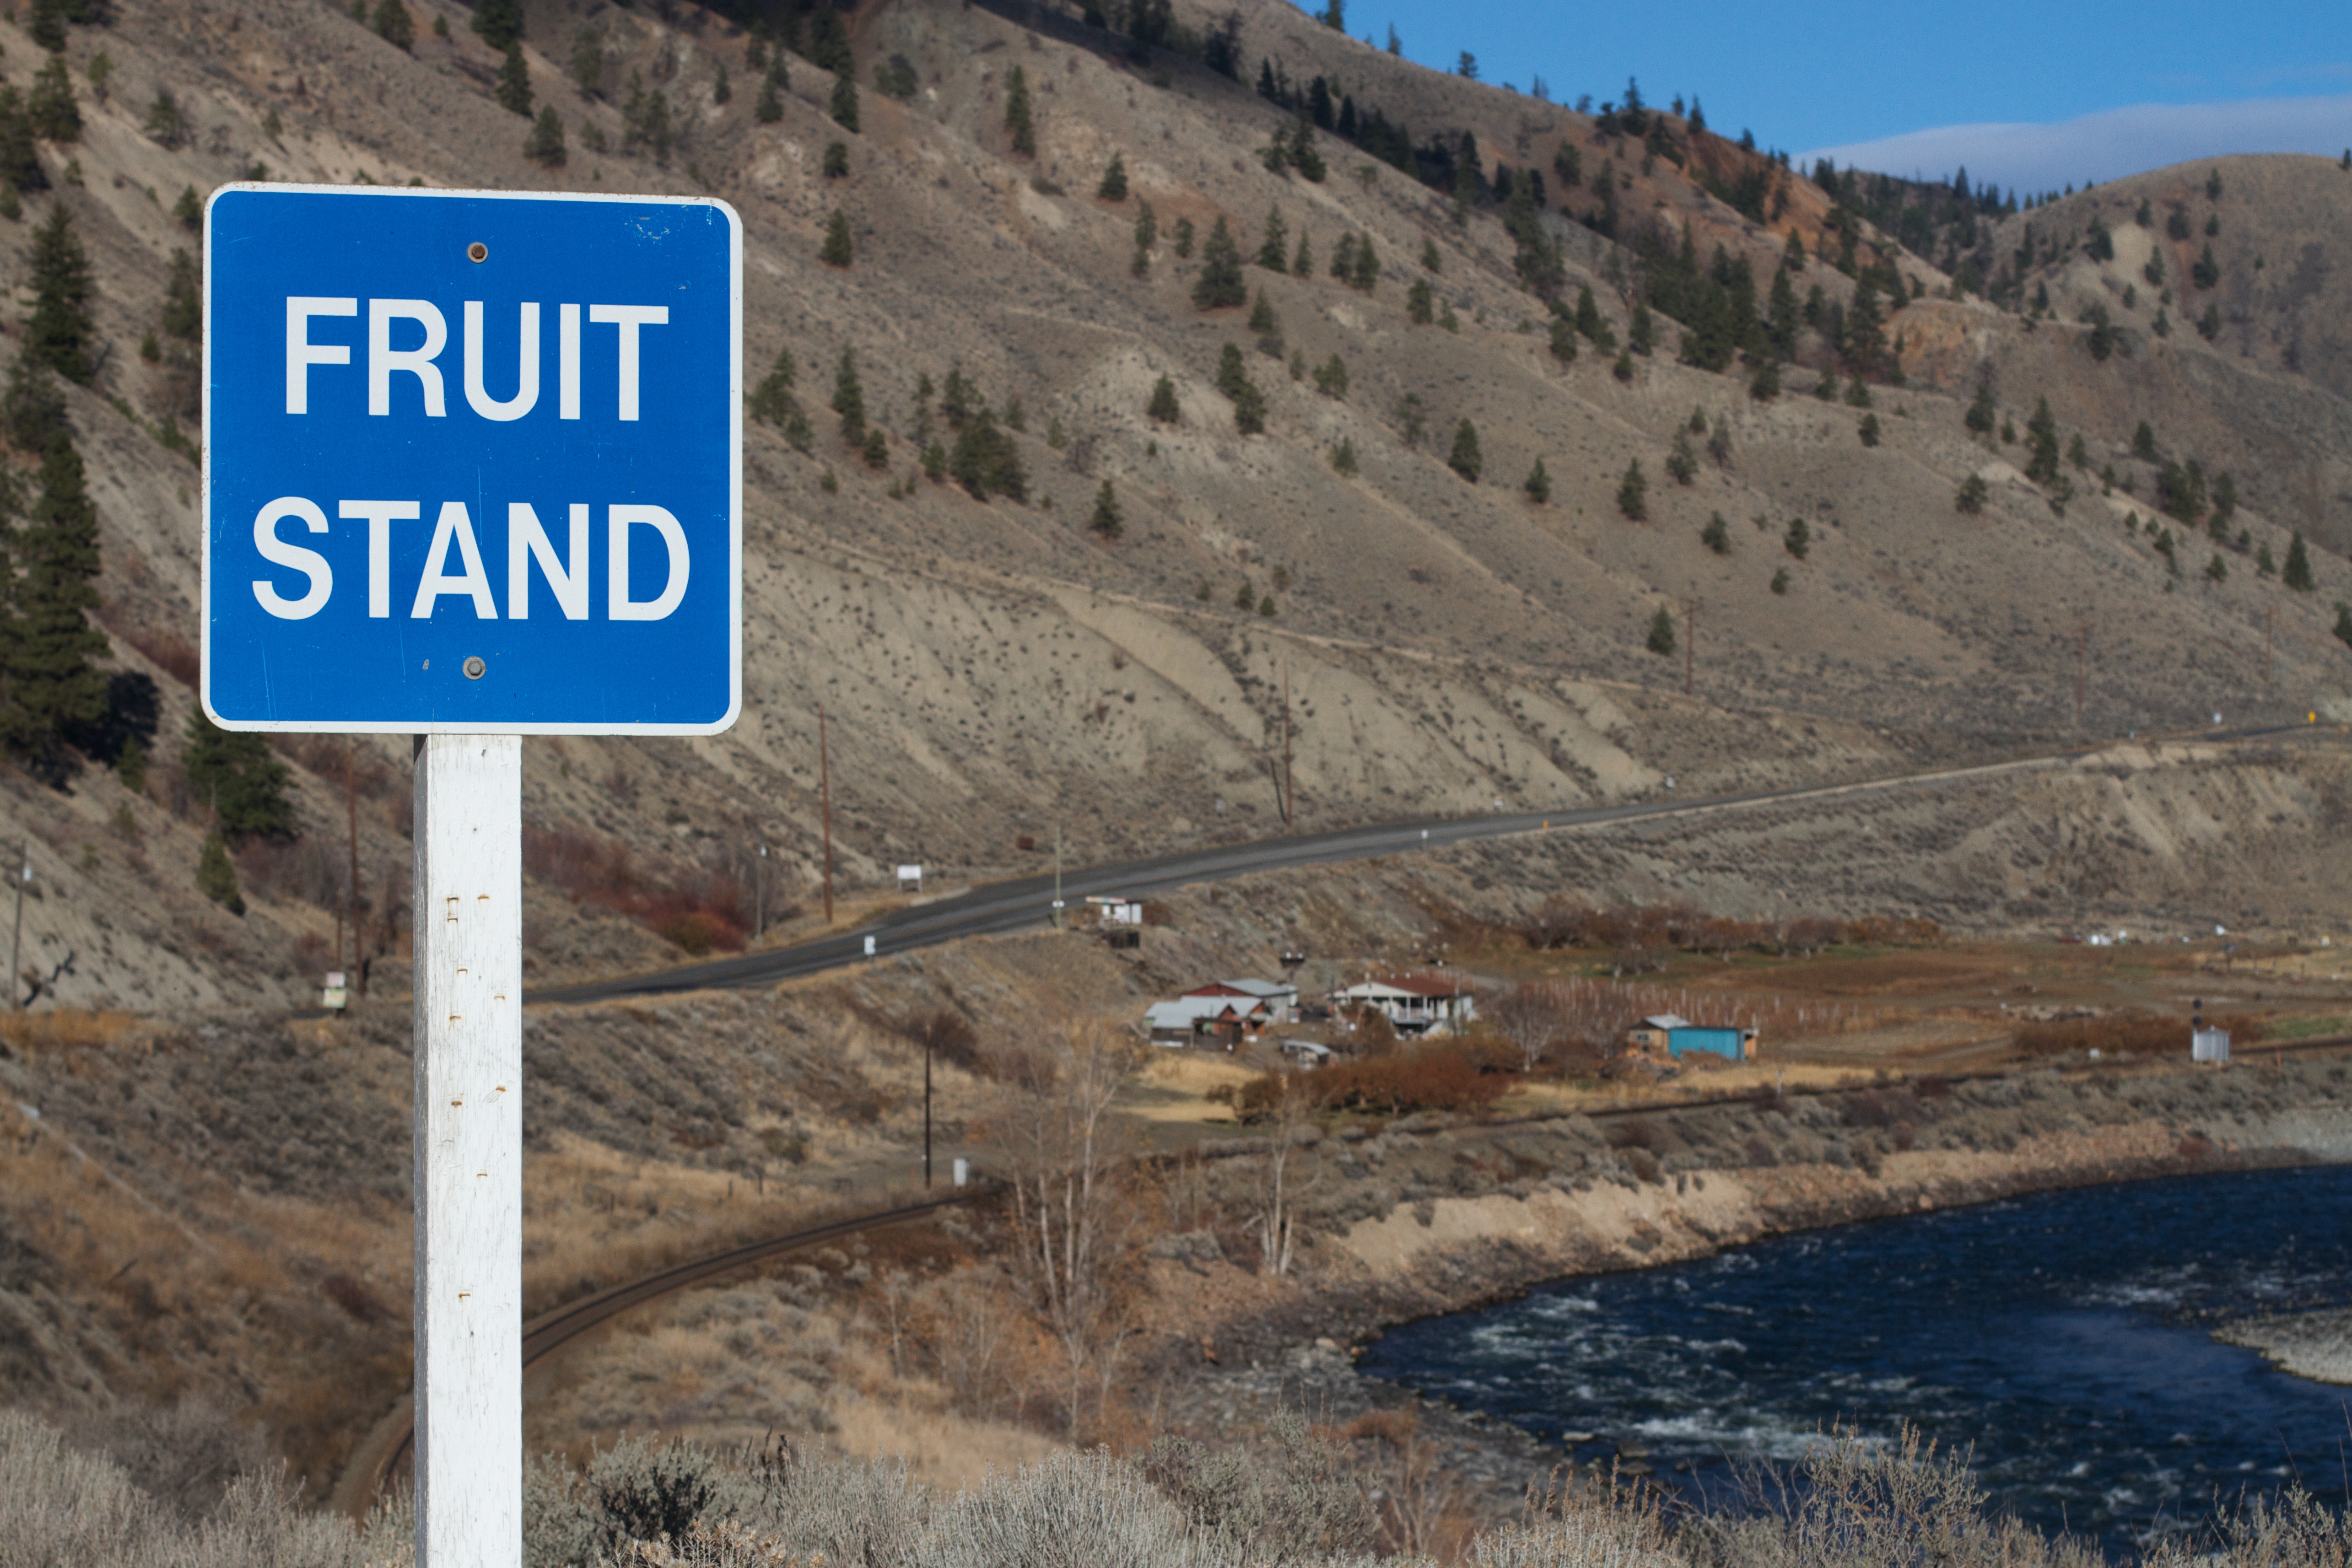
road, highway, soil, infrastructure, mountain pass, geological phenomenon